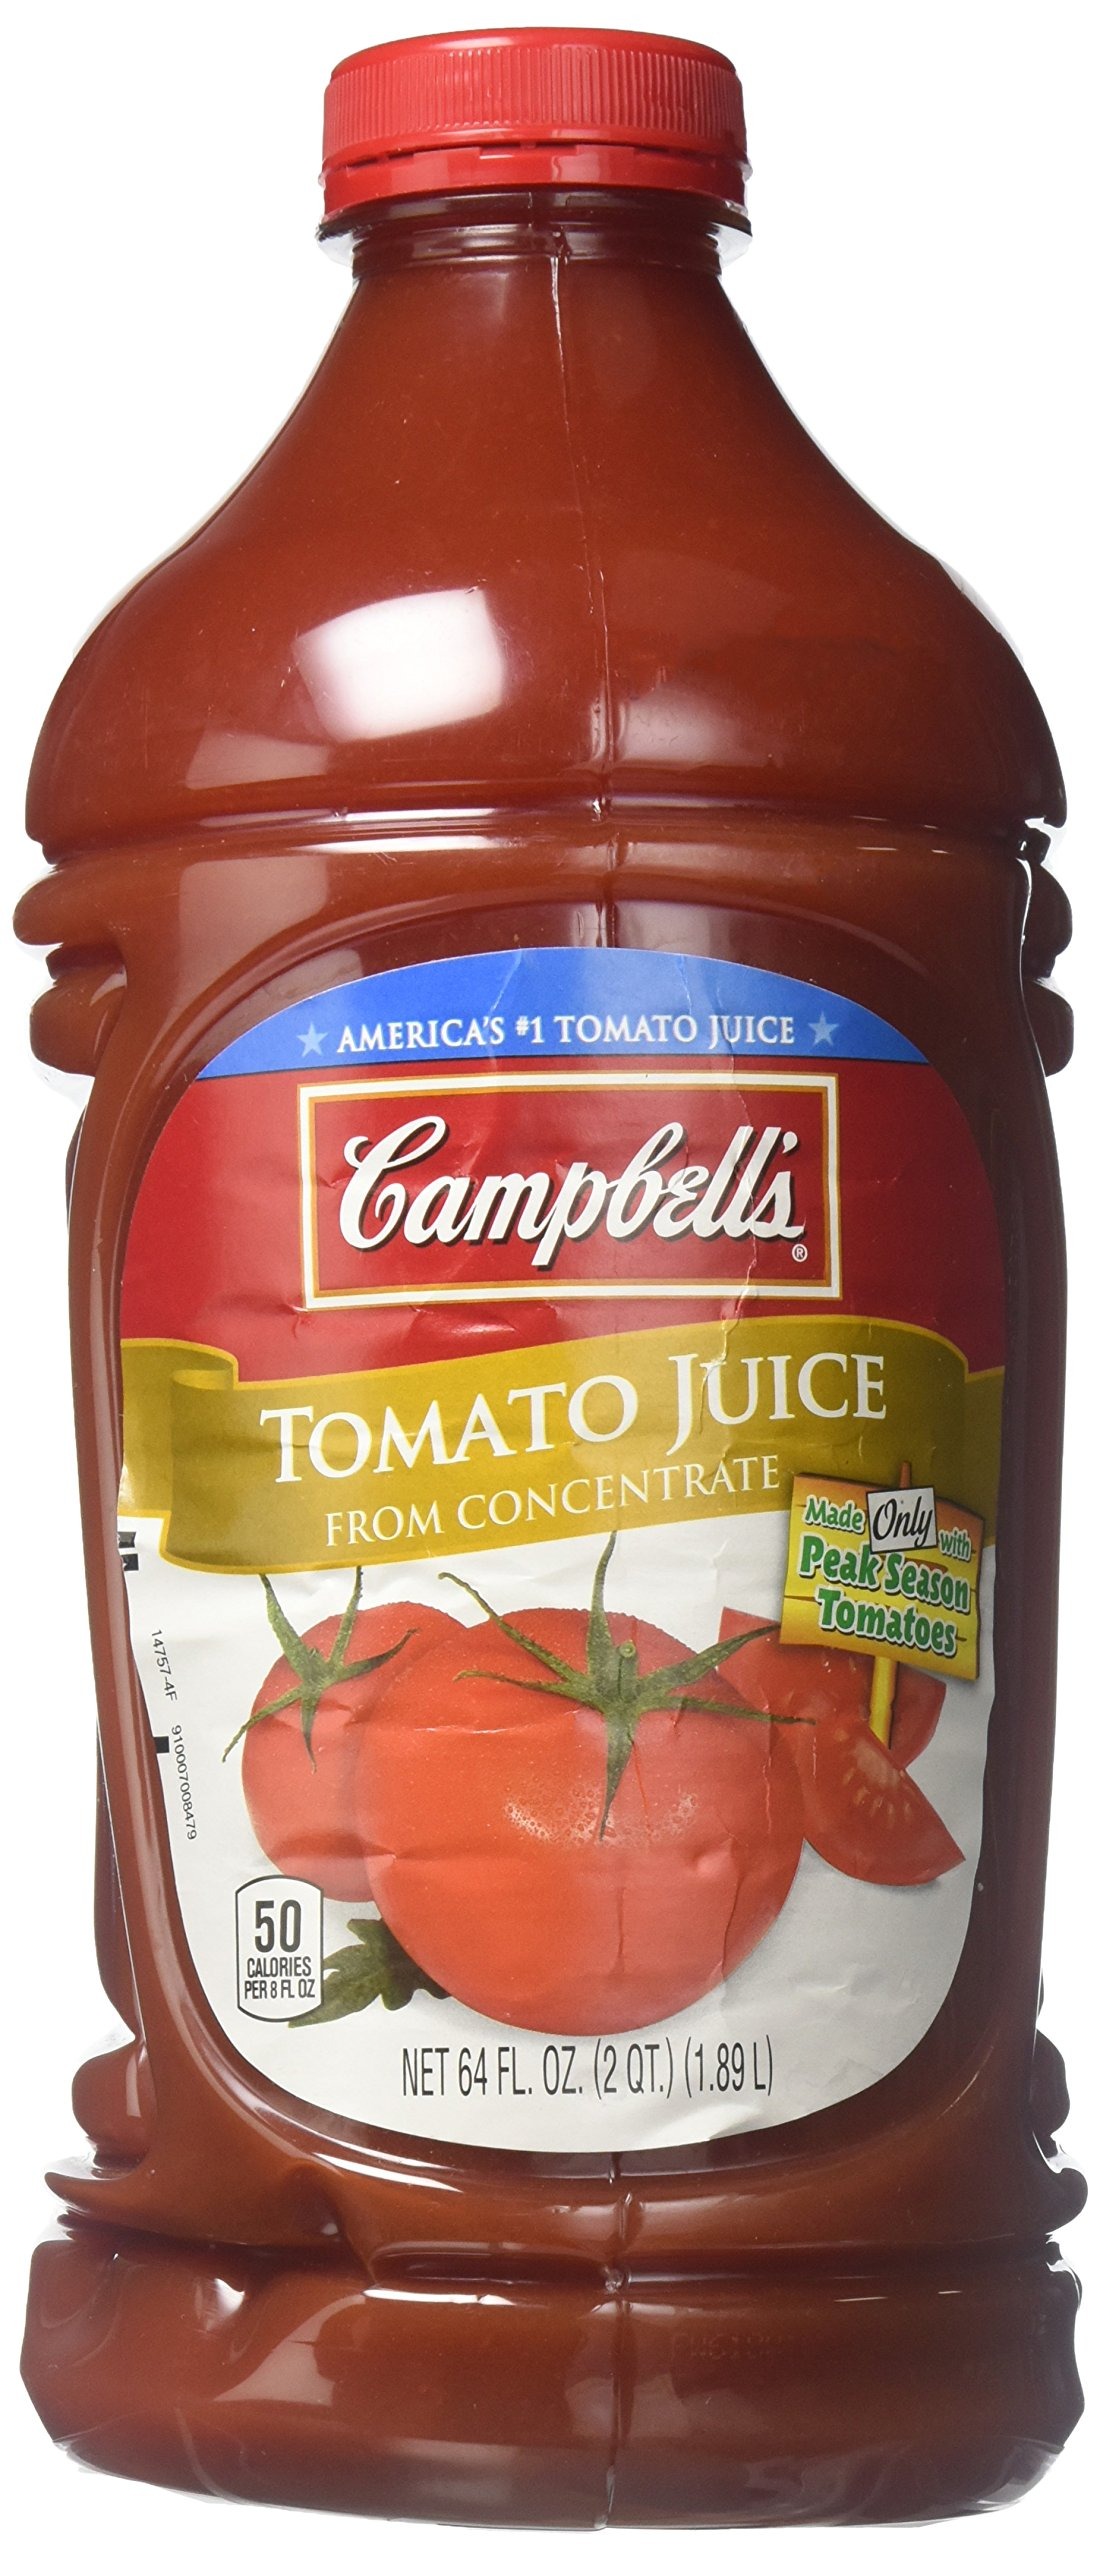
Item Name: Campbell's Tomato Juice - 64 oz
Value: 64.0
Unit: Fl Oz

Price: 3.64